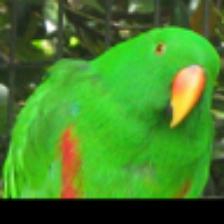
Label: NonHuman